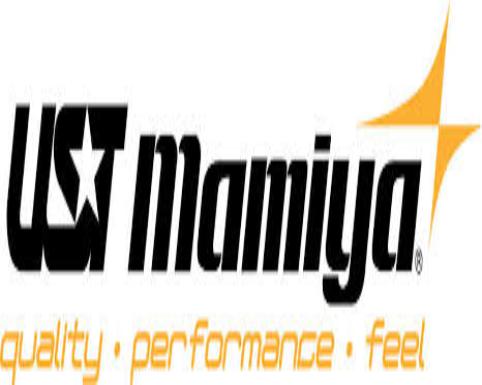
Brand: Mamiya
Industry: Electronic